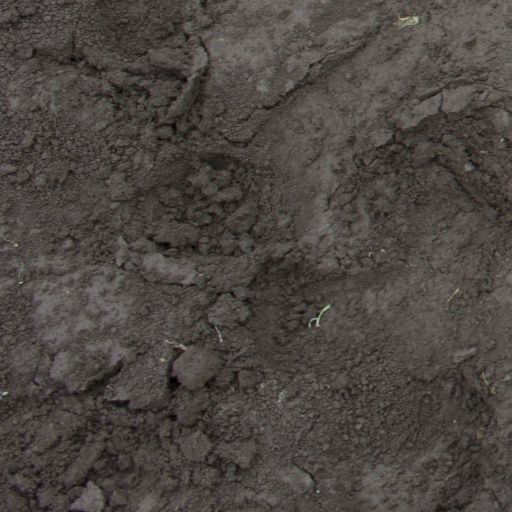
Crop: soybean